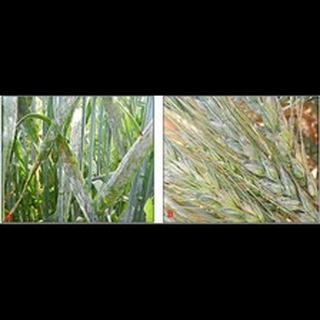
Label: wheat_common_root_rot